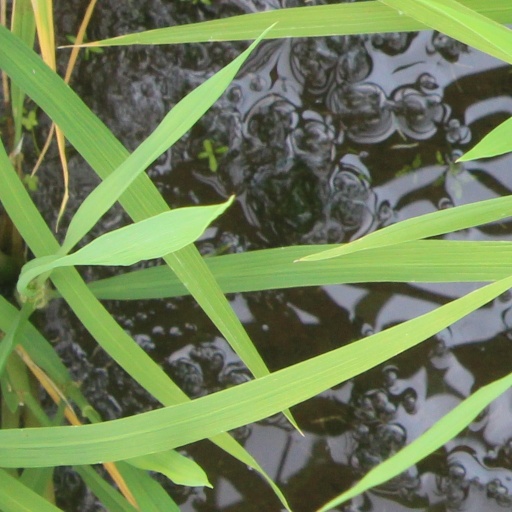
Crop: rice